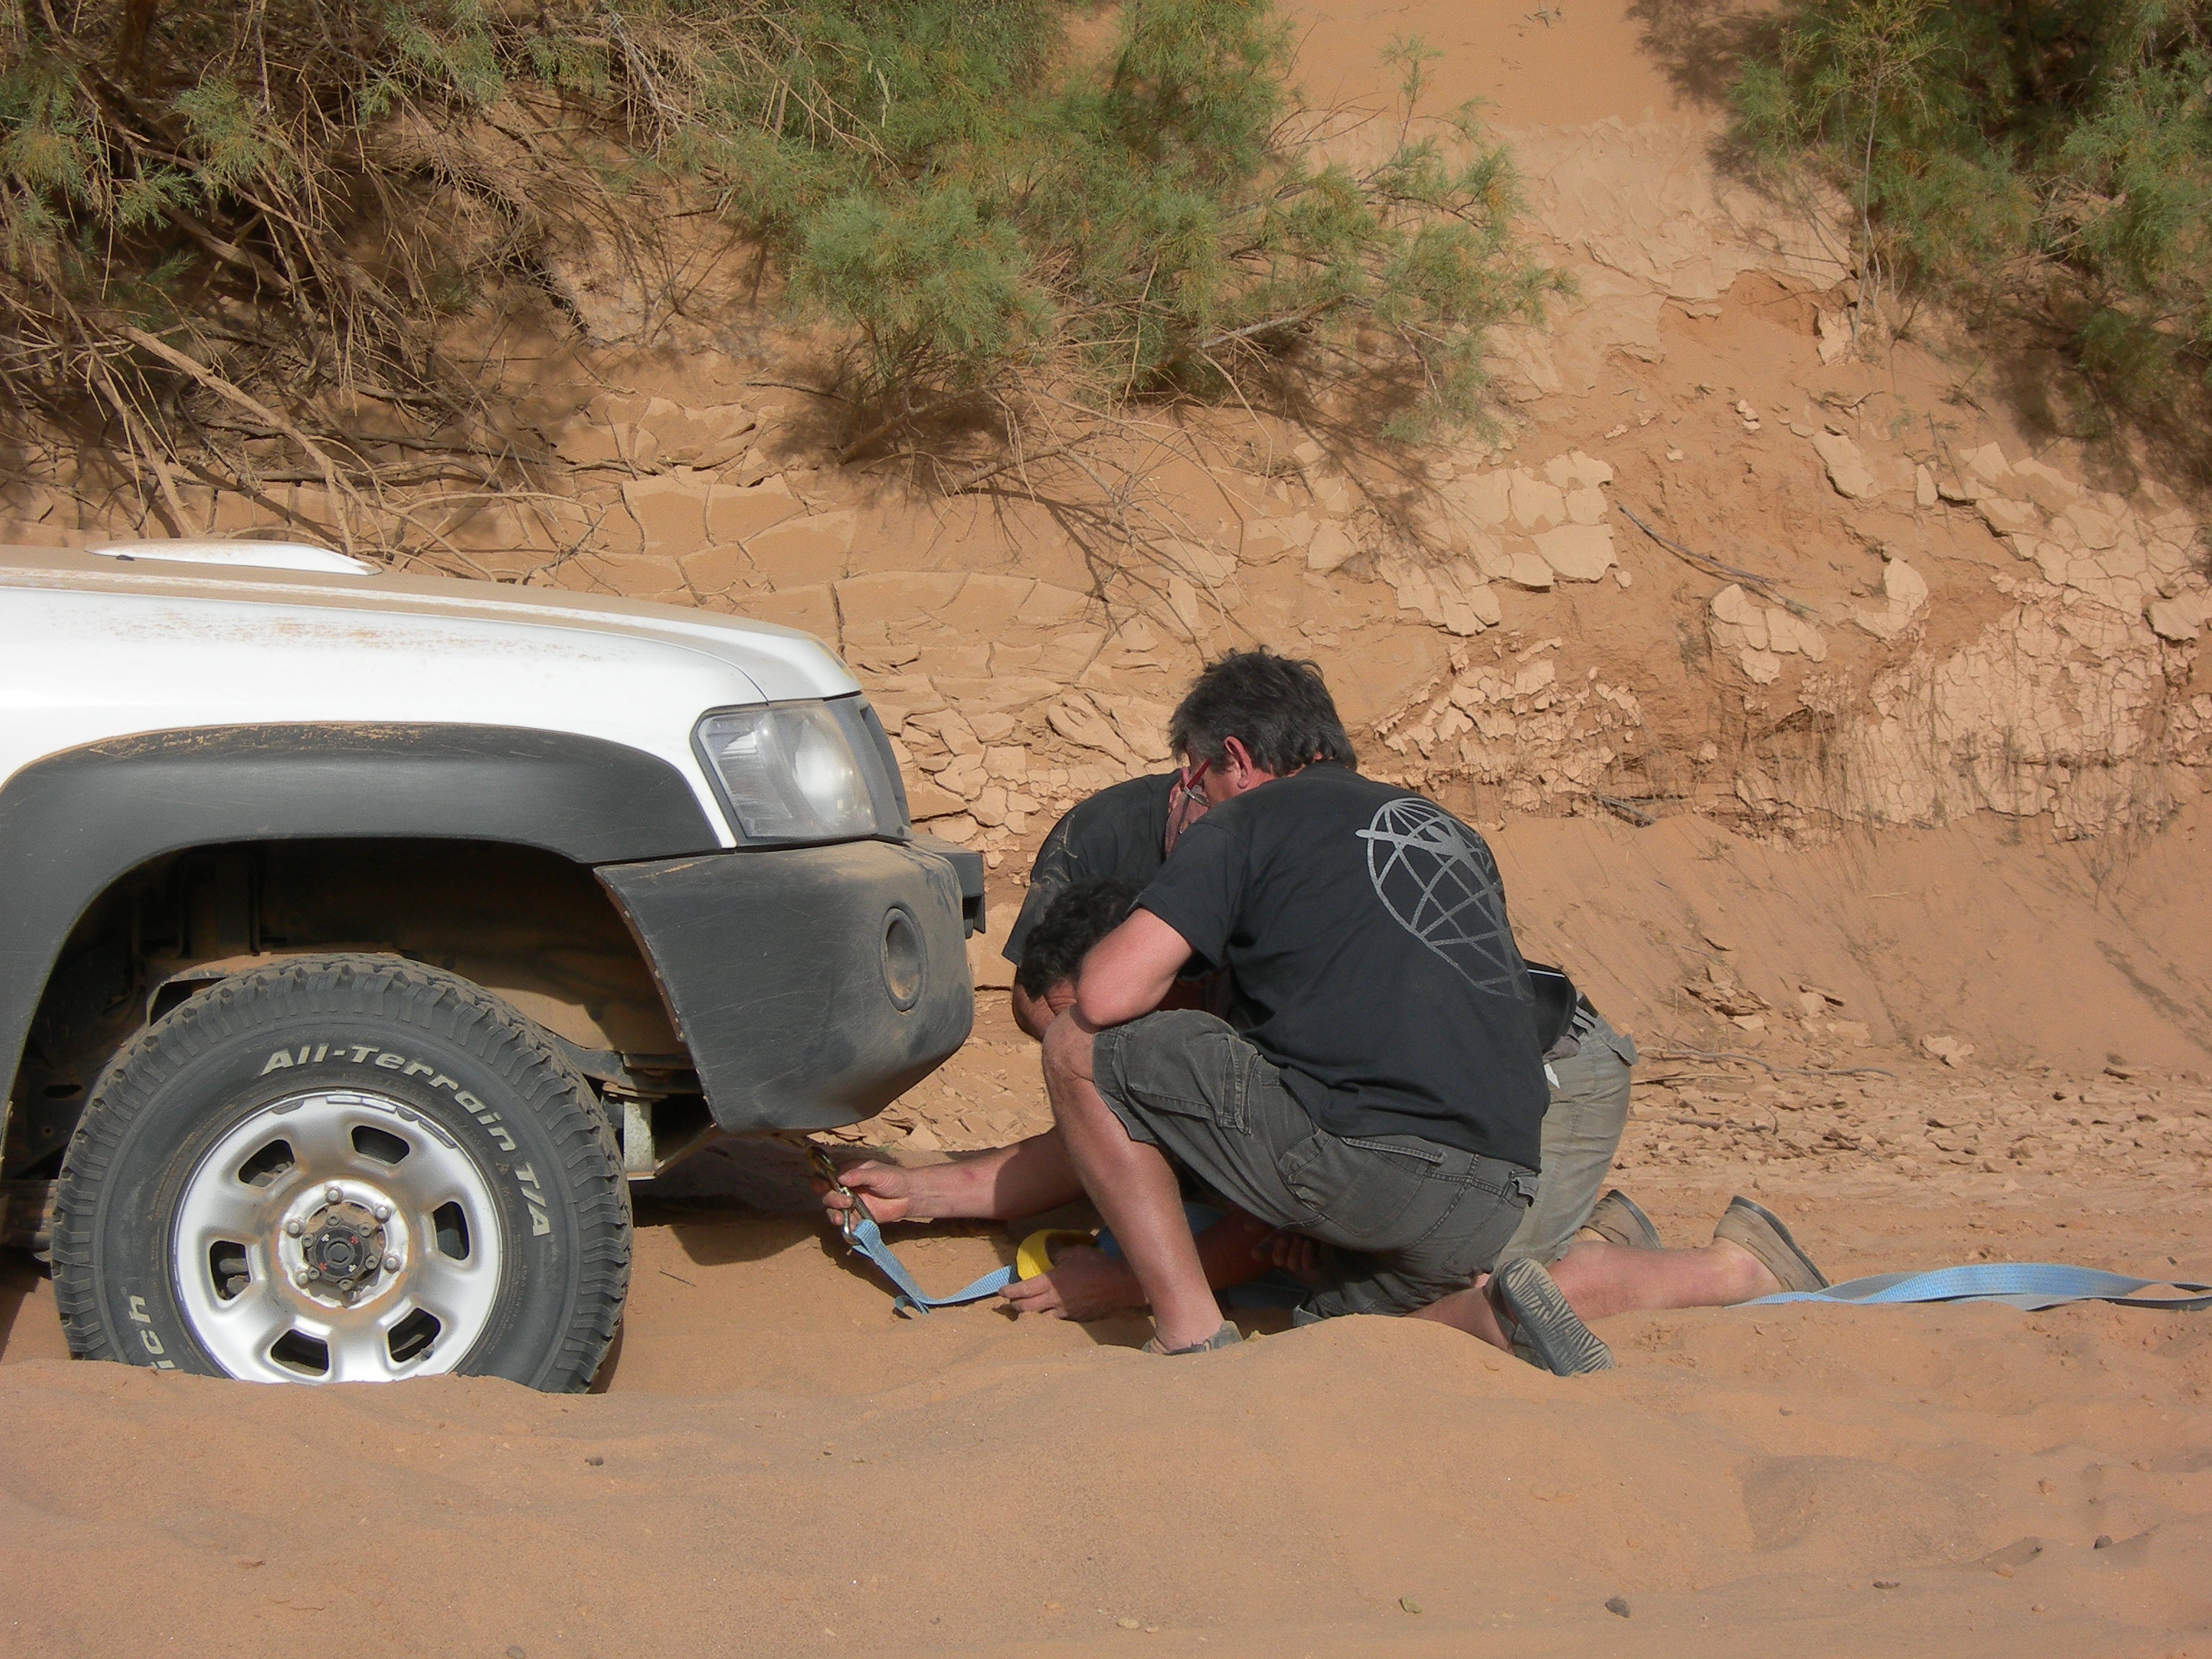
sand, car, desert, adventure, jeep, vehicle, mud, soil, material, towing, safari, strap, 4x4, off road vehicle, automobile make, off roading, mutual aid